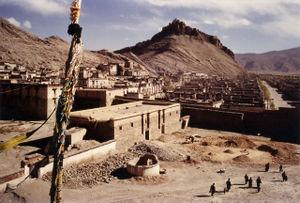
Le xian de Gyangzê est un district administratif de la région autonome du Tibet en Chine. Il est placé sous la juridiction de la ville-préfecture de Shigatsé.
Le bourg de Gyantsé est une ville située dans le comté de Gyantsé, ville-préfecture de Shigatsé, dans la région autonome du Tibet.
Agvan Dorjiev, Agvan Lobsan Dorzhiev, Dorjieff ou Tsenyi Khempo est un moine bouddhiste gelugpa, un Khori-Bouriate, sujet russe, puis citoyen soviétique, né dans le village de Khara-Shibir, près d'Oulan-Oude, à l'est du lac Baïkal, en Bouriatie. Il fut un acteur majeur de la politique du Tibet des années 1890 à 1920, étant notamment l'ambassadeur du 13ᵉ dalaï-lama, Thubten Gyatso, auprès de la cour russe à Saint-Pétersbourg avant la Révolution d'Octobre. Il fut également le confident et l'ami du 13ᵉ dalaï-lama.